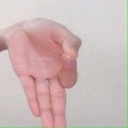
अक्षर: ज्ञ